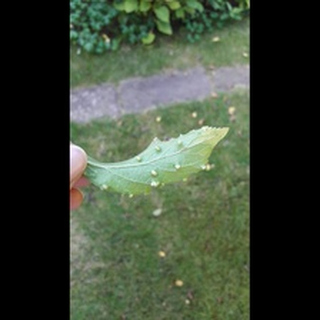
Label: wheat_mite